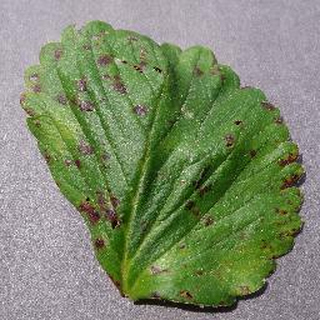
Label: strawberry_leaf_scorch